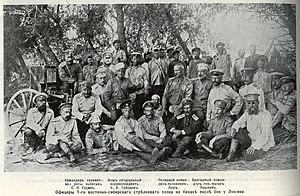
Vladimir Amossovitch Tabourine est un illustrateur, journaliste et photoreporter russe, qui a également connu une période de grande renommée en Russie avant la révolution d'Octobre pour ses cartes postales et ses affiches.